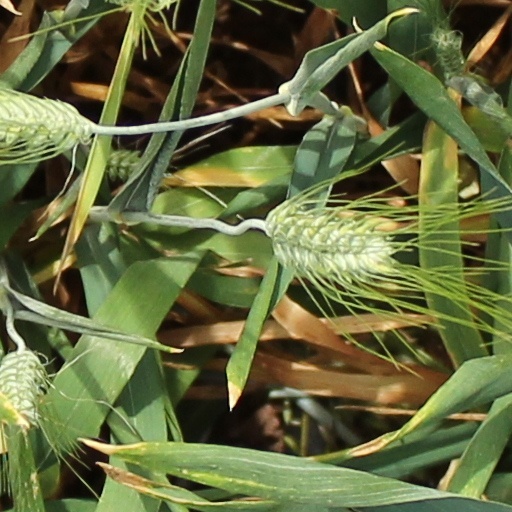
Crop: wheat